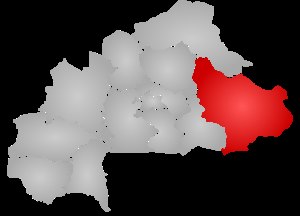
Est (Burkina Faso)
Kort over regionen
Est er en af Burkina Fasos 13 regioner. Den blev oprettet den 2. juli 2001, og havde i 2006 et befolkningstal på 1.209.399. Regionshovedstaden er Fada N'gourma. Regionen består af fem provinser: Gnagna, Gourma, Komondjari, Kompienga og Tapoa.